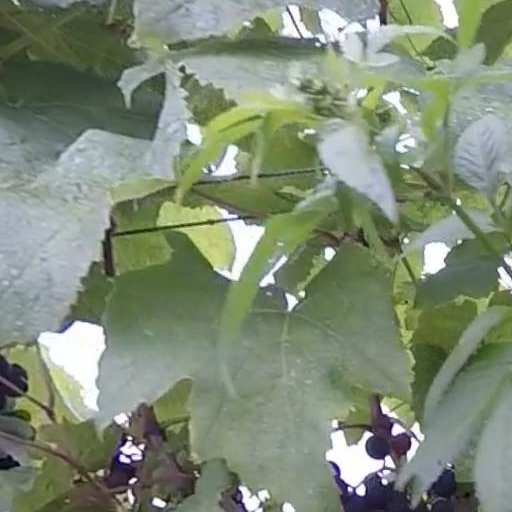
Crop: grape